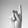
ASL letter: K